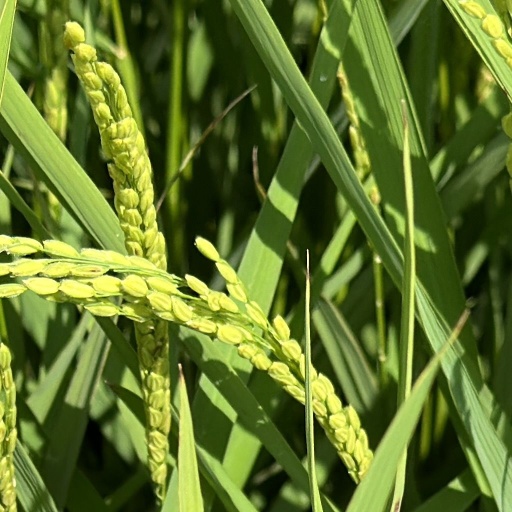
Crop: rice